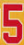
Number: 5